The Transformers: Hearts of Steel

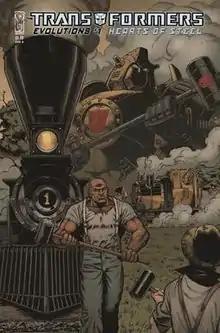
Issue #1 cover by Guido Guidi

The Transformers: Hearts of Steel is a comic book miniseries published by IDW Publishing. It was intended to be part of a comic book line titled "The Transformers: Evolutions", following the same idea of DC Comics' "Elseworlds" series. Each series was to create an alternative reality: a continuity in a different time era during which the Transformers would exist. In other words, the Transformers can exist at places and at points in time that would not be possible in the current 'IDW-verse'. As of 2007, only the "Hearts of Steel" series was produced, which is set in the United States during the Industrial Revolution. The rest of the series was cancelled, likely due to poor sales and IDW had announced that there would be no more "Evolutions" series until after the 2007 movie, as Hasbro did not want to make things confusing with more alternate universe tales.